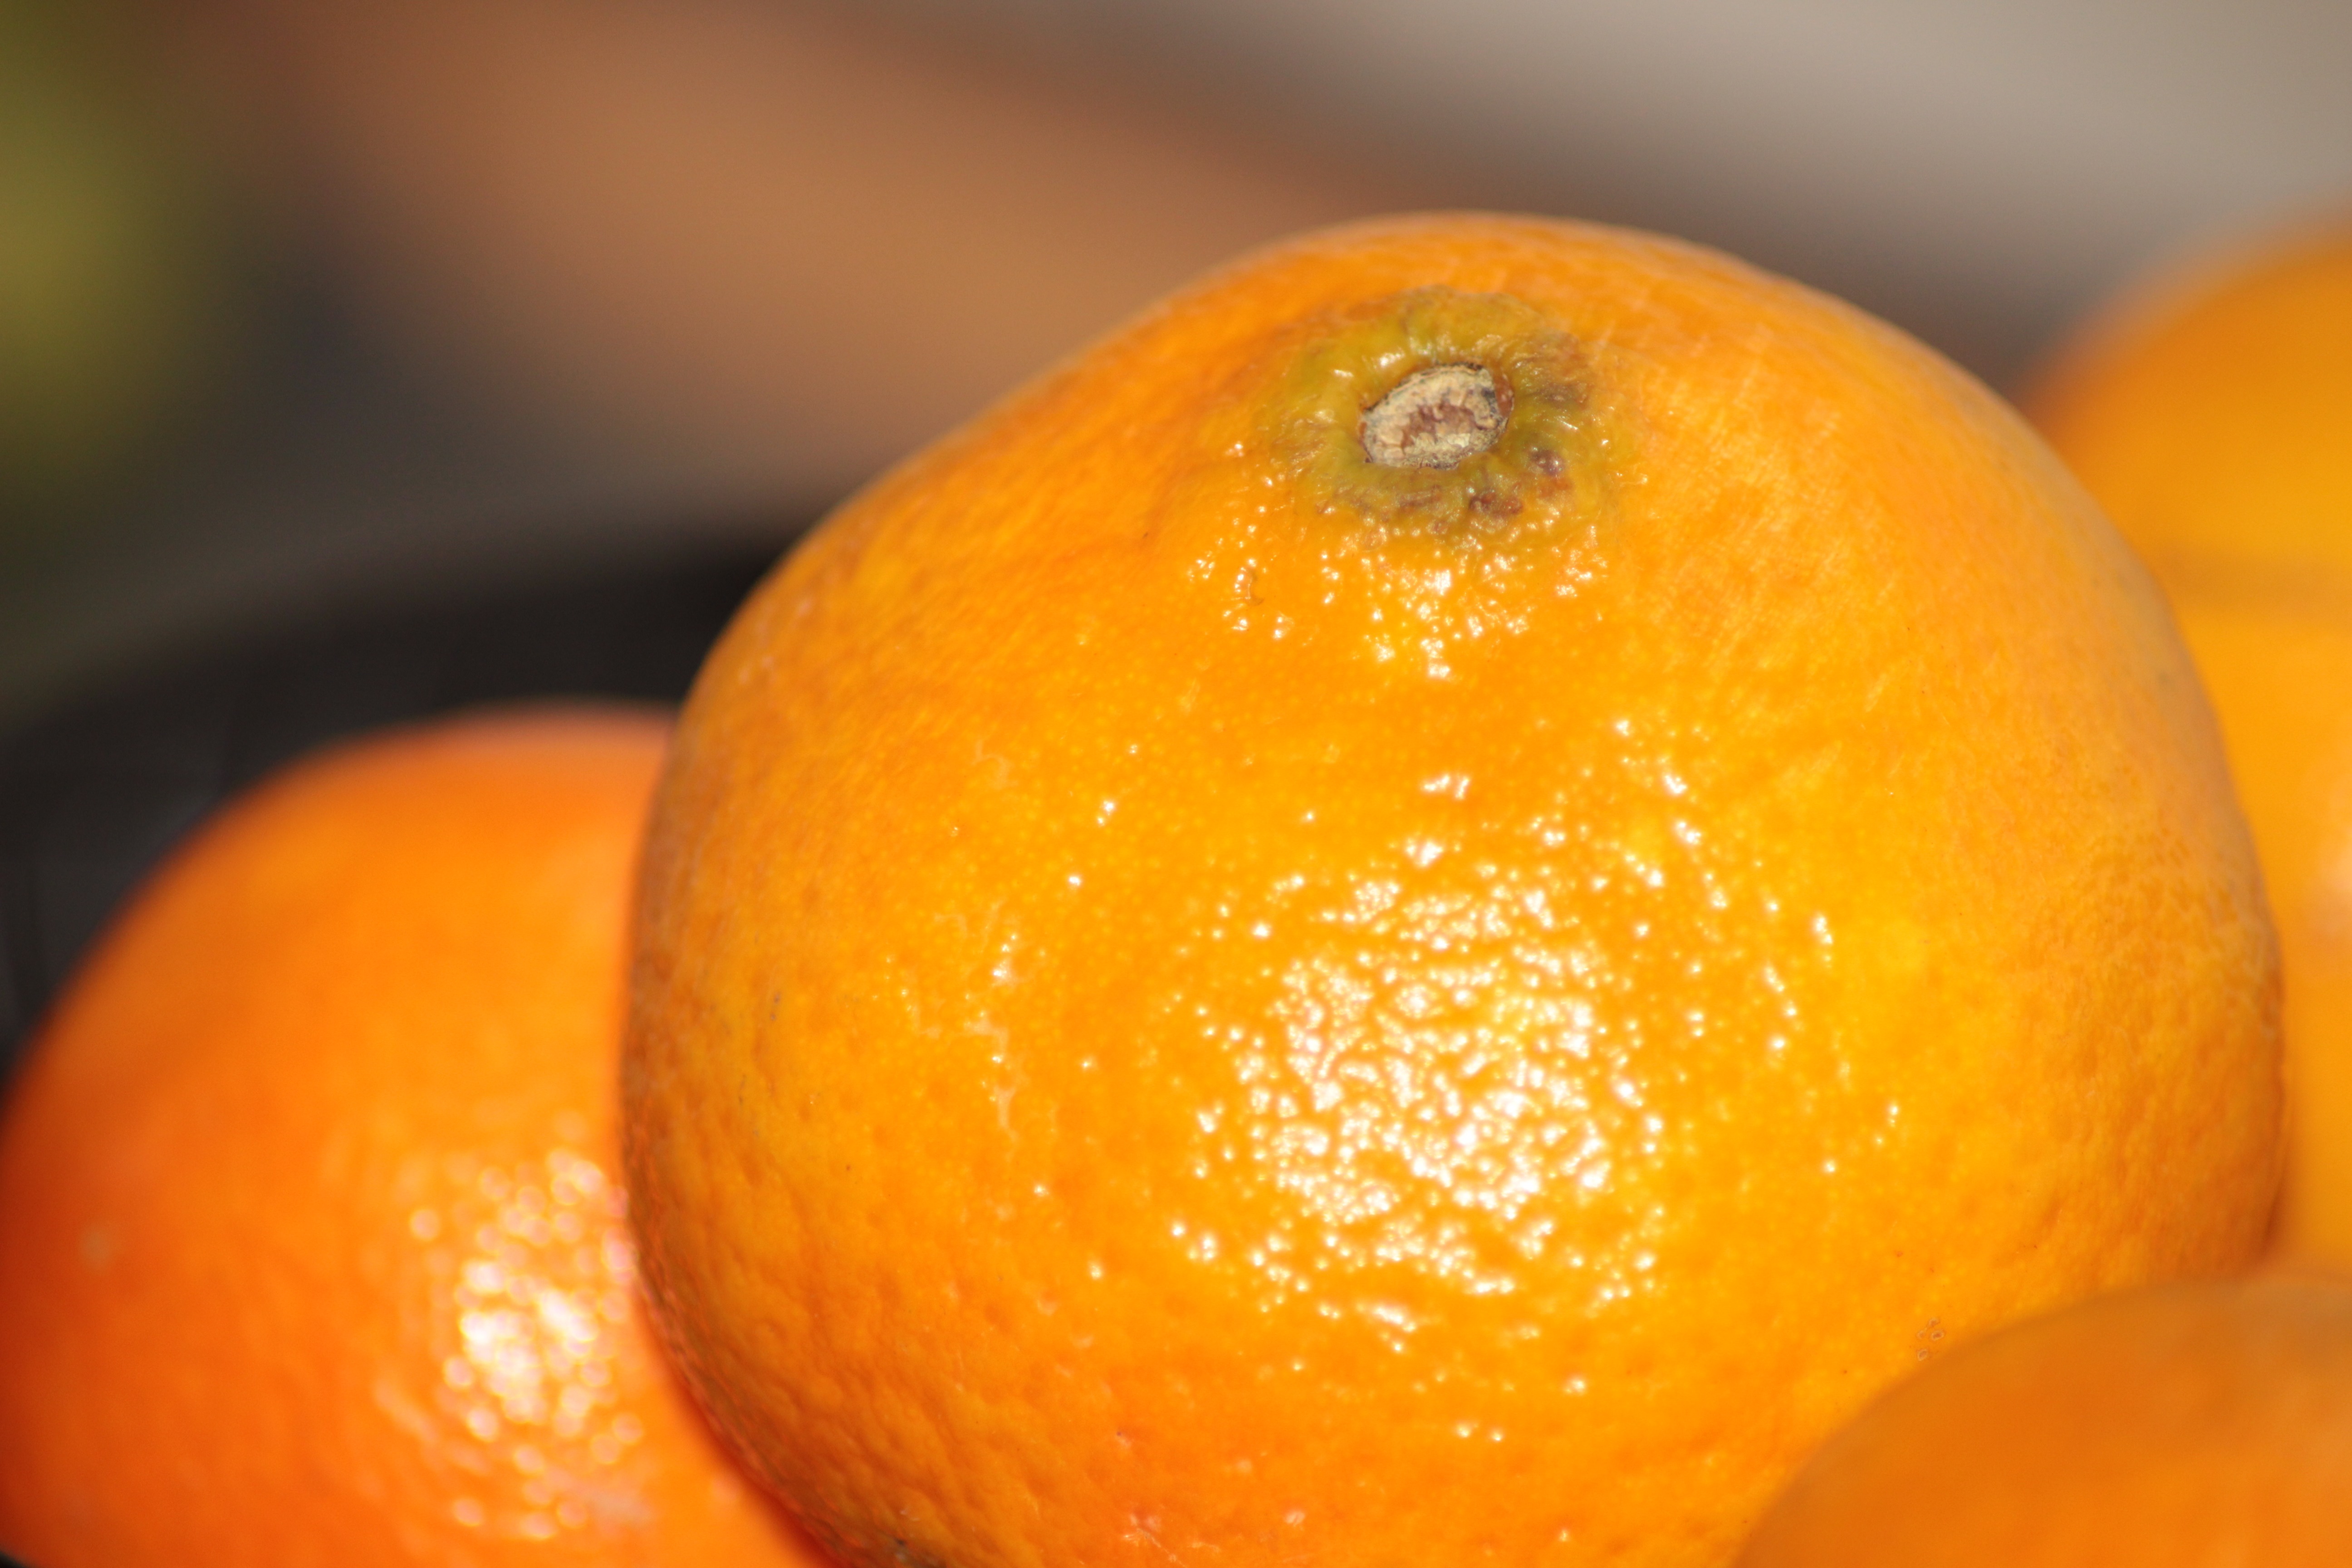
plant, fruit, orange, food, produce, lemon, tangerine, mandarin, calabaza, clementine, vegetarian food, citron, citrus, macro photography, flowering plant, bitter orange, mandarin orange, land plant, sweet lemon, meyer lemon, tangelo, yuzu, valencia orange